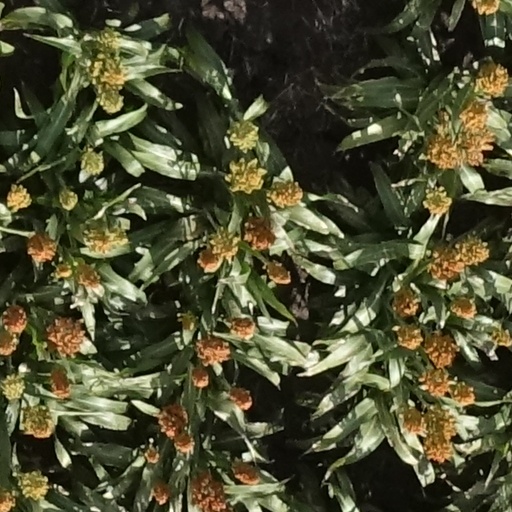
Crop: sorghum